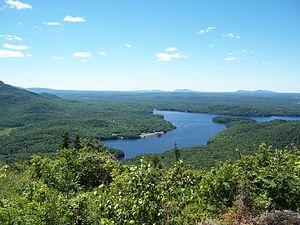
Lac de la région de l'Estrie, (fr:Estrie).
Le tourisme dans les Cantons-de-l'Est a généré des recettes d'environ 650 M$ et la région a attirée huit millions de visiteurs, en 2010. Cette région compte parmi les 22 régions touristiques du Québec. Elle est la troisième région la plus visitée. Ces villages champêtres attirent les visiteurs et la diversité ainsi que la qualité de ces produits régionaux en font un produit touristique apprécié. La population des Cantons-de-l'Est est composée de 92 % de francophones et de 8 % d'anglophones.